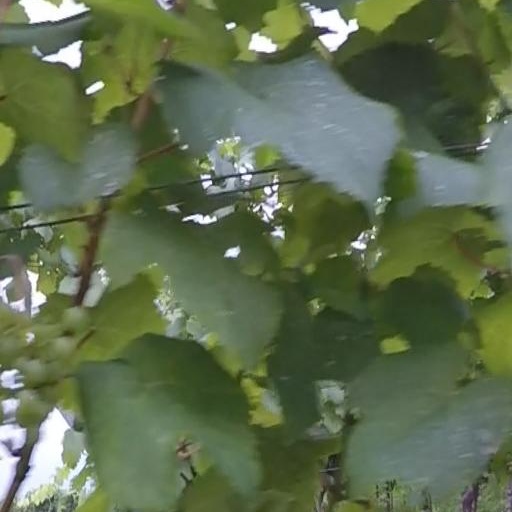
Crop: grape